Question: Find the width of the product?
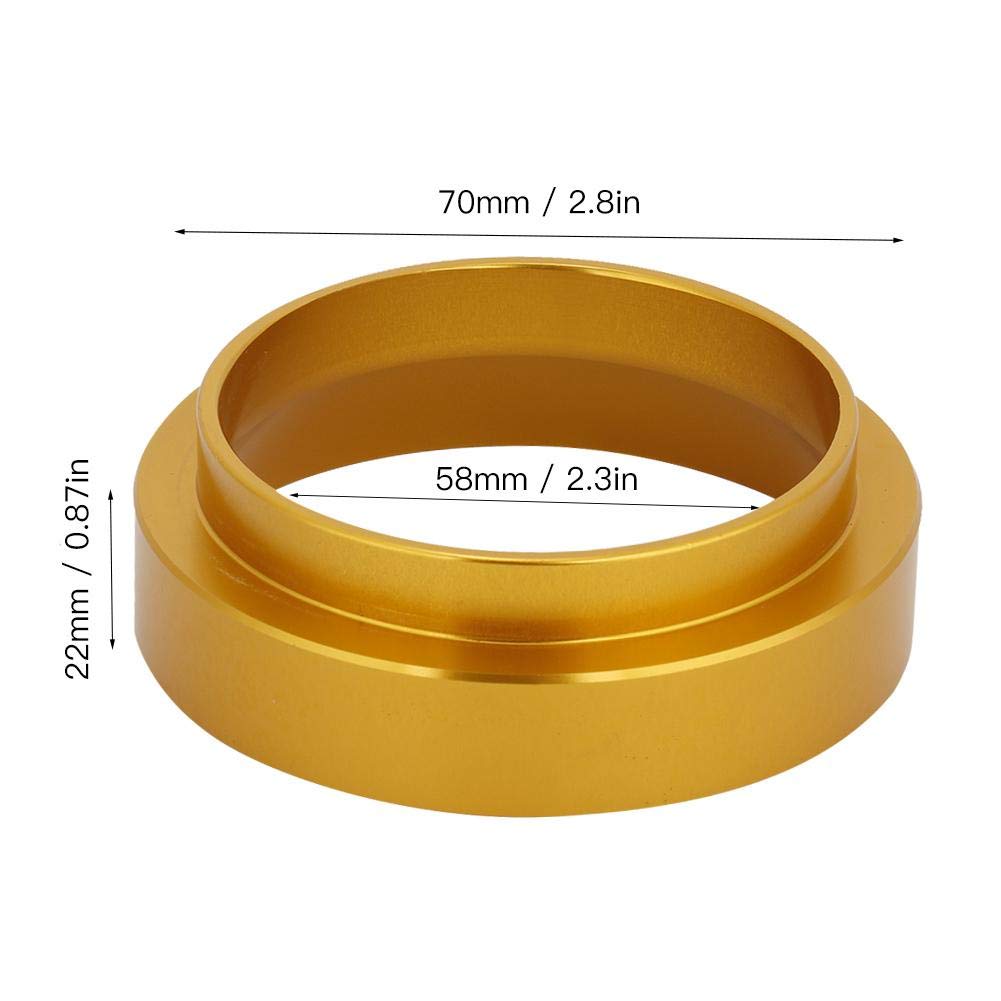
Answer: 70.0 millimetre